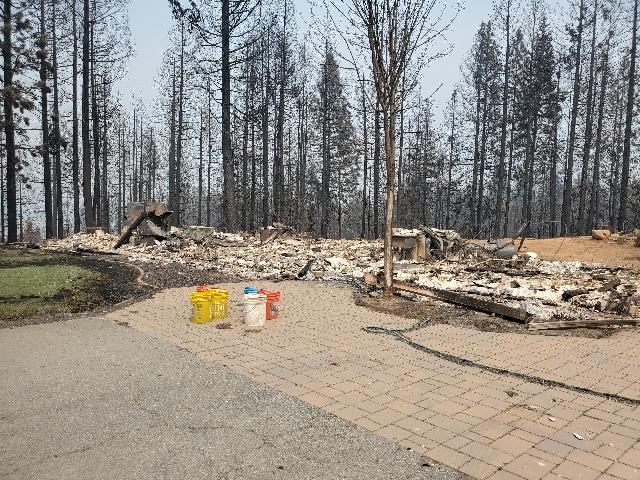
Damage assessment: destroyed